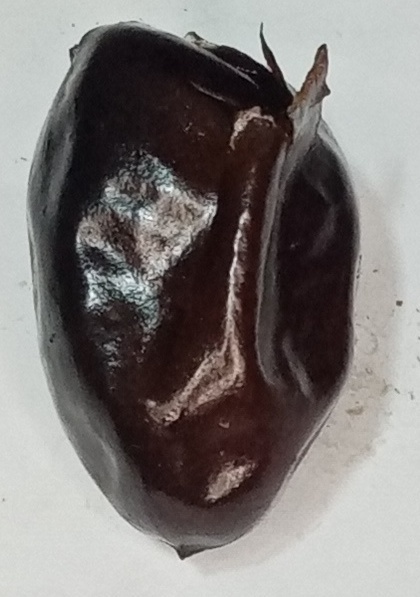
Variety: kupro
Size: large
Grade: grade-2